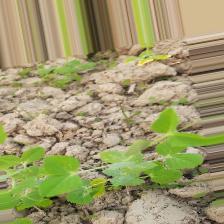
Label: Powdery Mildew